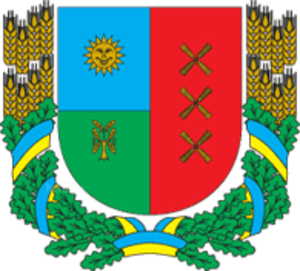
Le raïon de Tchetchelnyk est une subdivision administrative de l'oblast de Vinnytsia, dans l'ouest de l'Ukraine. Son centre administratif est la ville de Tchetchelnyk.